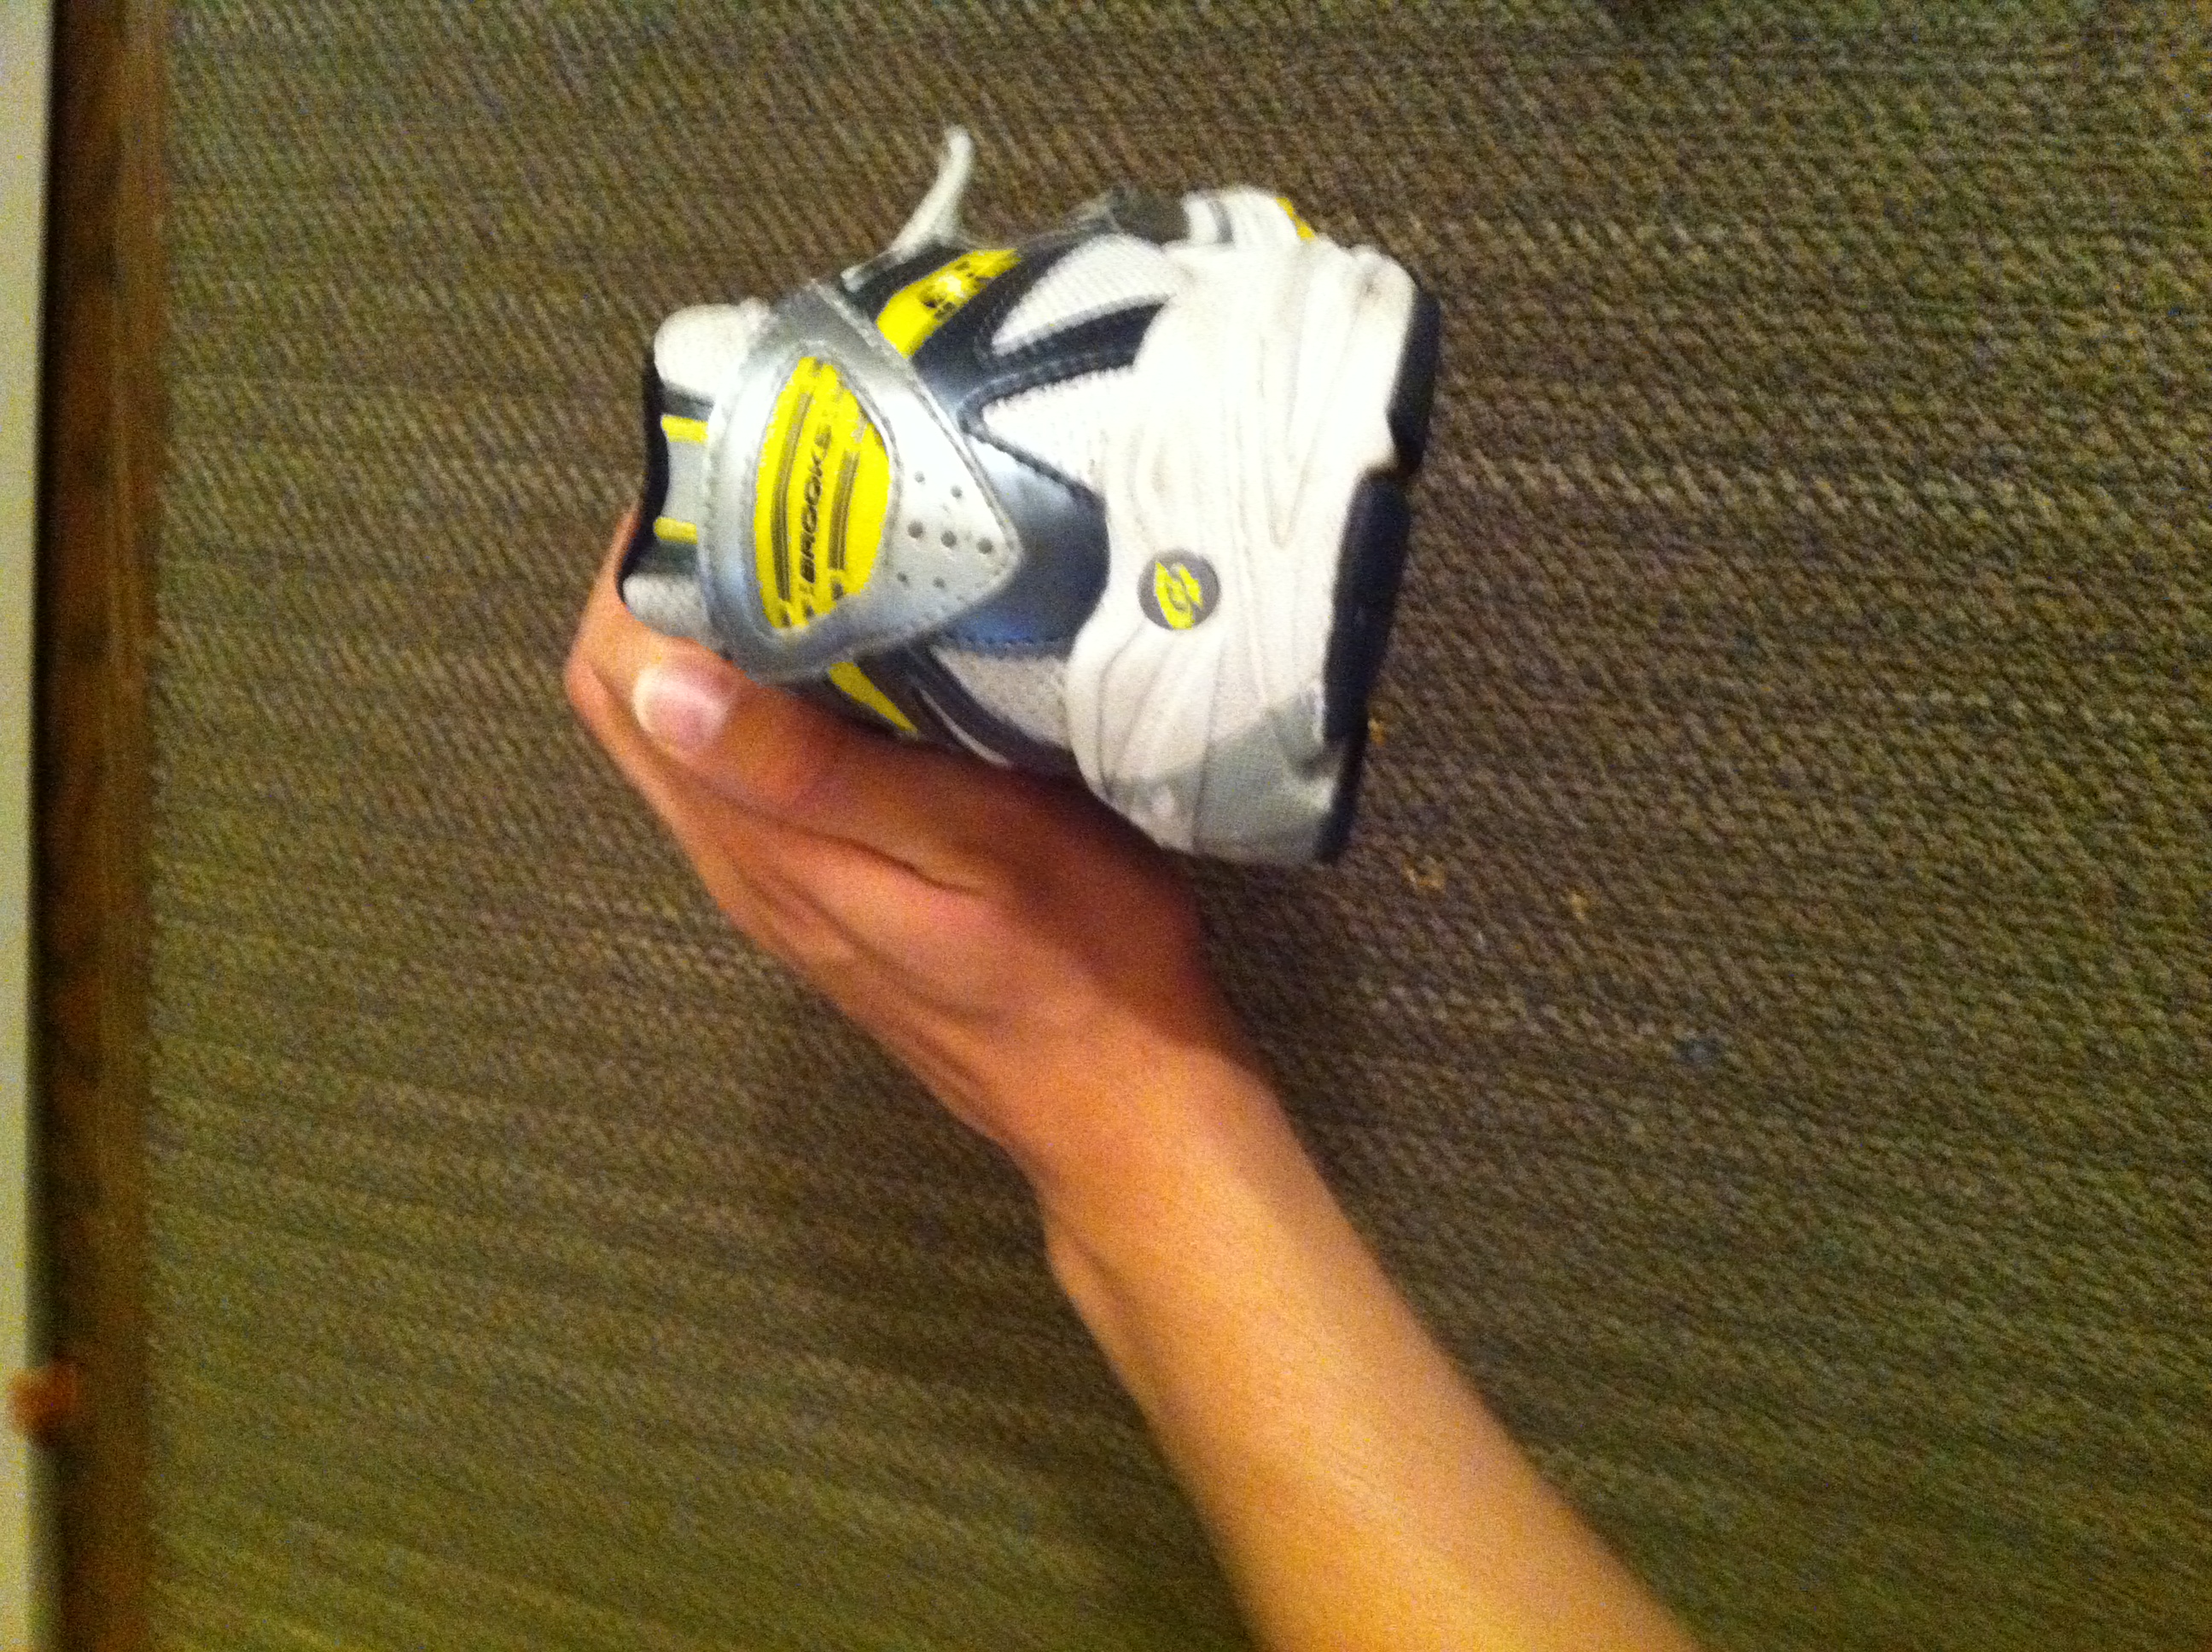Question: What brand of shoe is this?
Answer: unanswerable